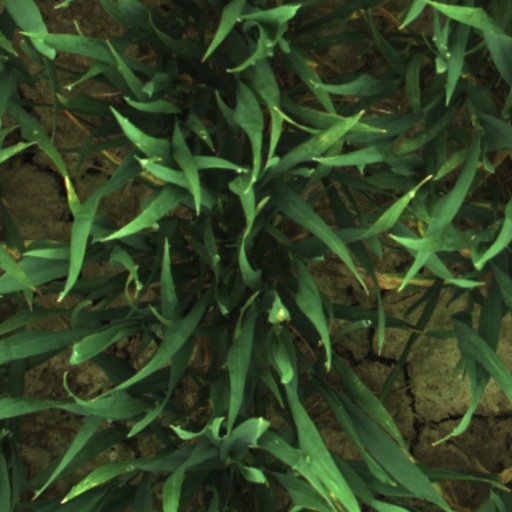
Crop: wheat